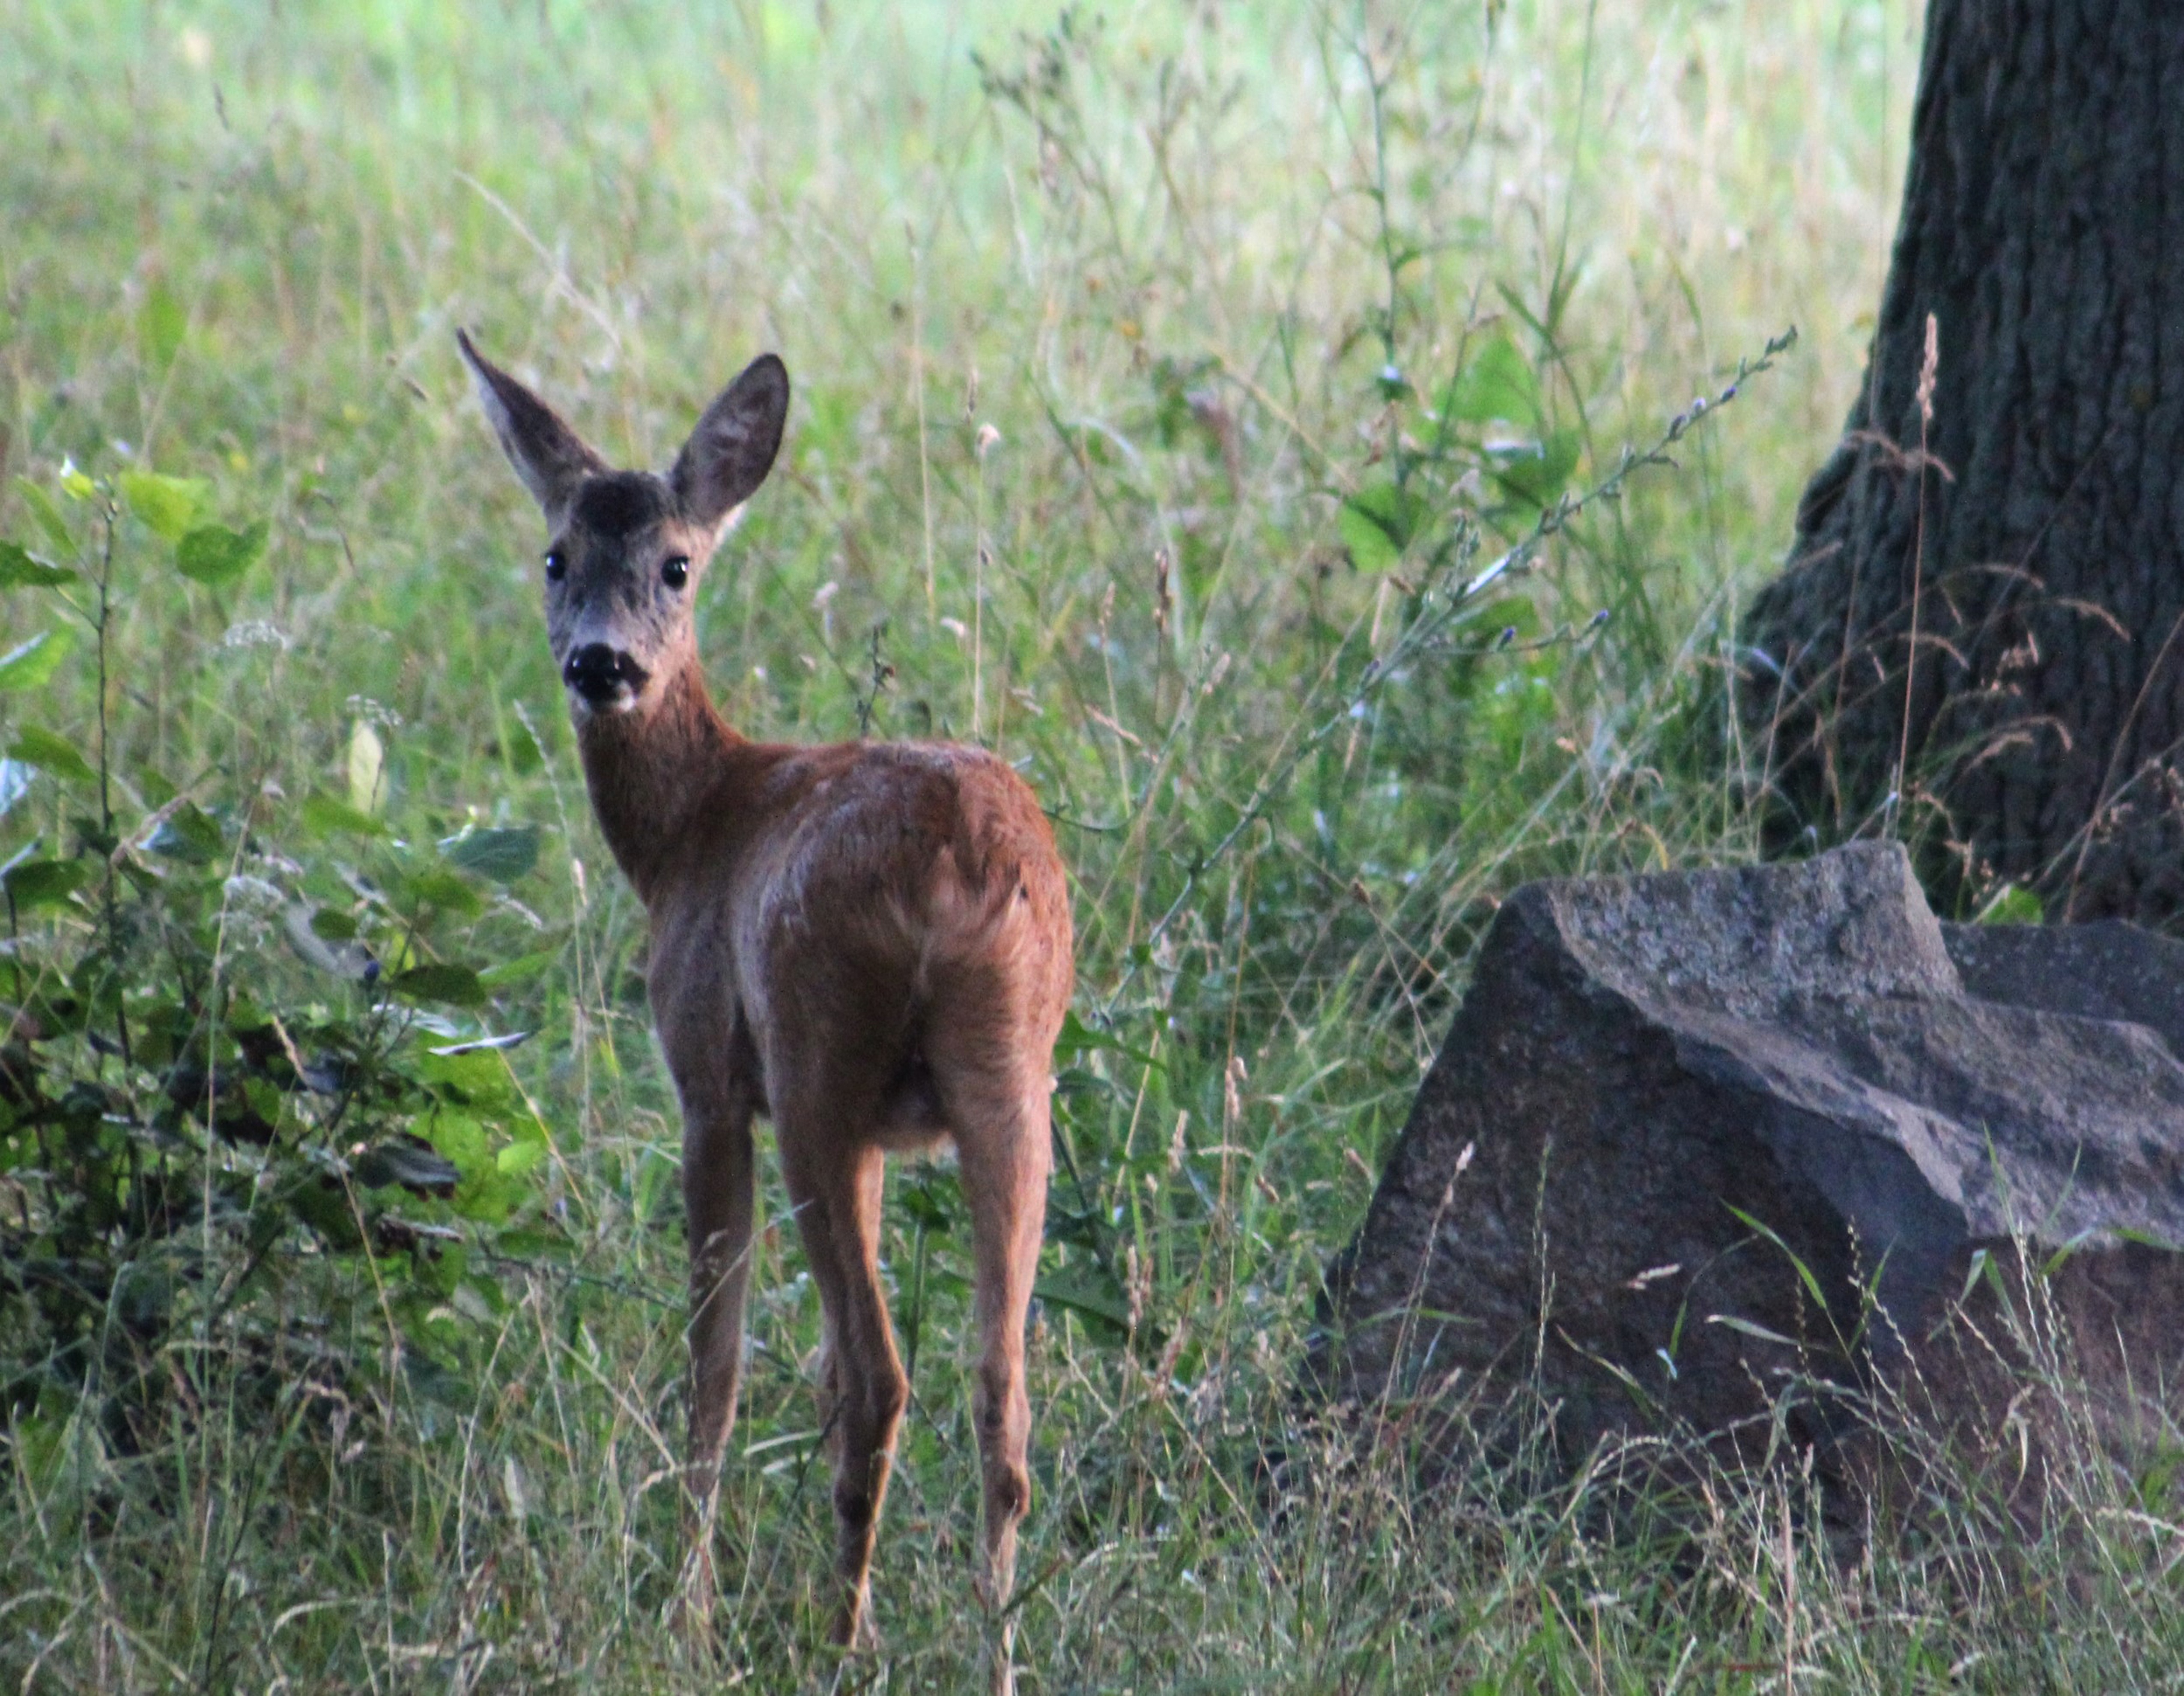
nature, animal, wildlife, deer, mammal, fauna, free, vertebrate, curious, roe deer, scheu, young animals, white tailed deer, musk deer